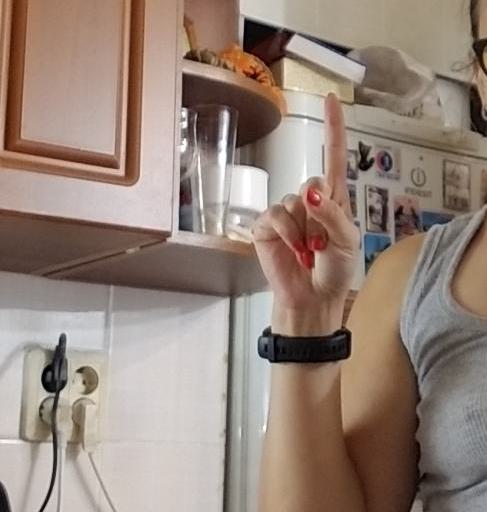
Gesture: one